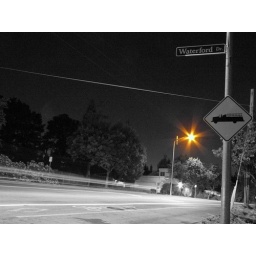
Main road near my house